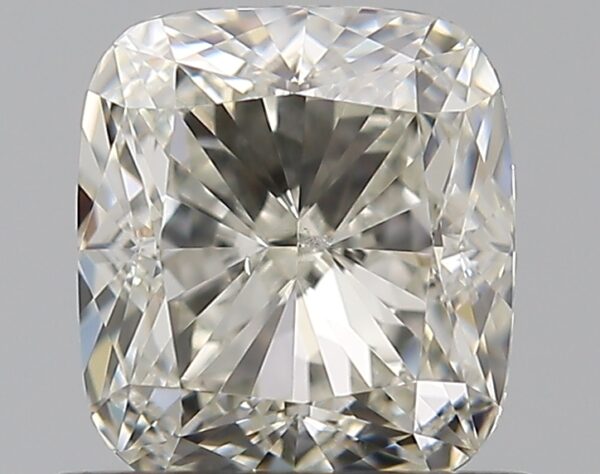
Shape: cushion
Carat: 0.75
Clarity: SI1
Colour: J
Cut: EX
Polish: EX
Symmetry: EX
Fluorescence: N
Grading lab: GIA
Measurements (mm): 5.32 x 4.79 x 3.24